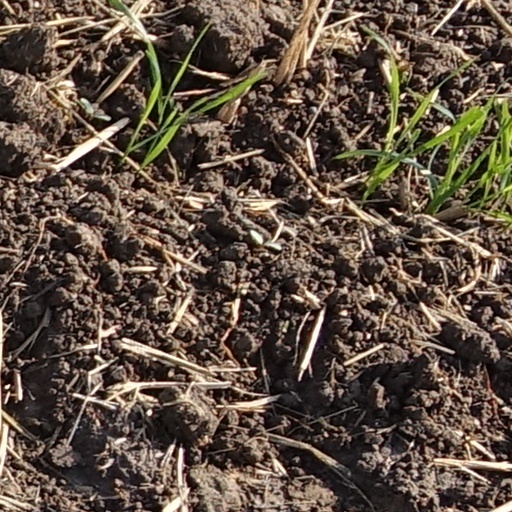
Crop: wheat